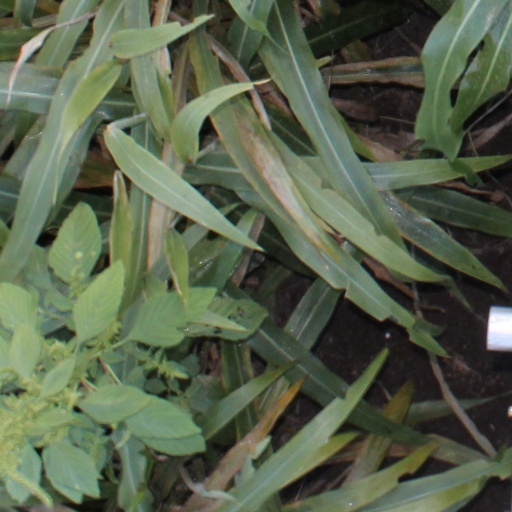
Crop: sorghum